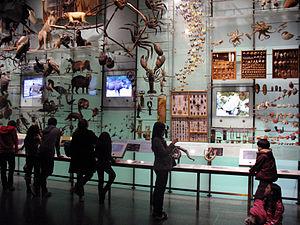
Le musée américain d'histoire naturelle est le principal musée d'histoire naturelle de la ville de New York, aux États-Unis, et aussi l'un des plus grands musées de la ville. Il est situé sur l'île de Manhattan dans le quartier de l'Upper West Side, au croisement de la 81ᵉ rue et Central Park West, face à Central Park.